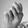
ASL letter: N